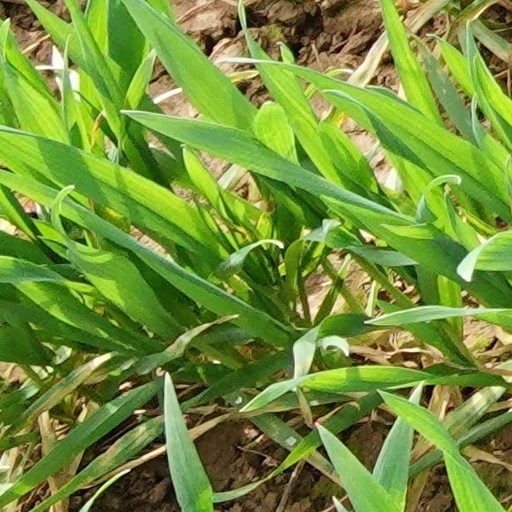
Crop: wheat